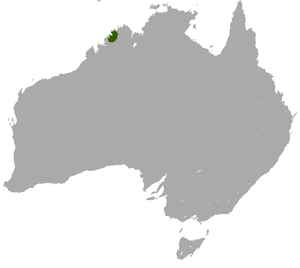
Le warabi est un marsupial d'Australie.